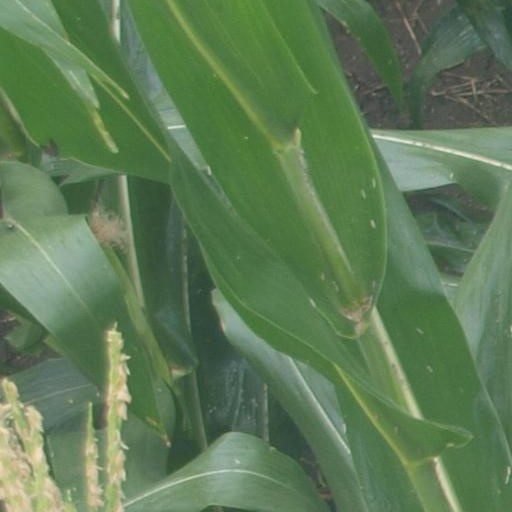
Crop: maize; corn